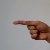
The image shows a hand gesture representing the letter 'G' in Indian Sign Language.